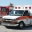
Label: ambulance